Matsubarako Station

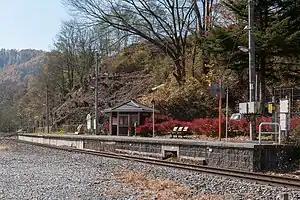
Matsubarako Station, November 2012

is a train station in Uminokuchi in the town of Koumi, Minamisaku District, Nagano Prefecture, Japan, operated by East Japan Railway Company (JR East).